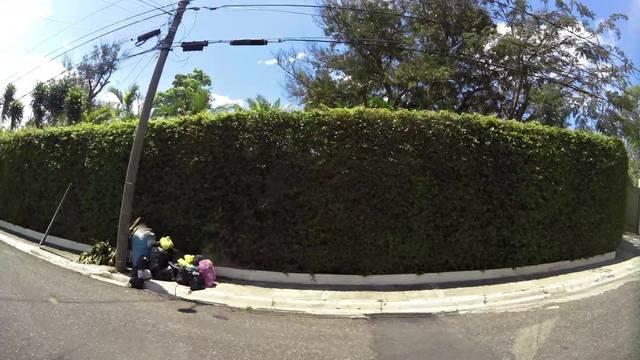
Region: Dominican Republic
Coordinates: 19.464, -70.677